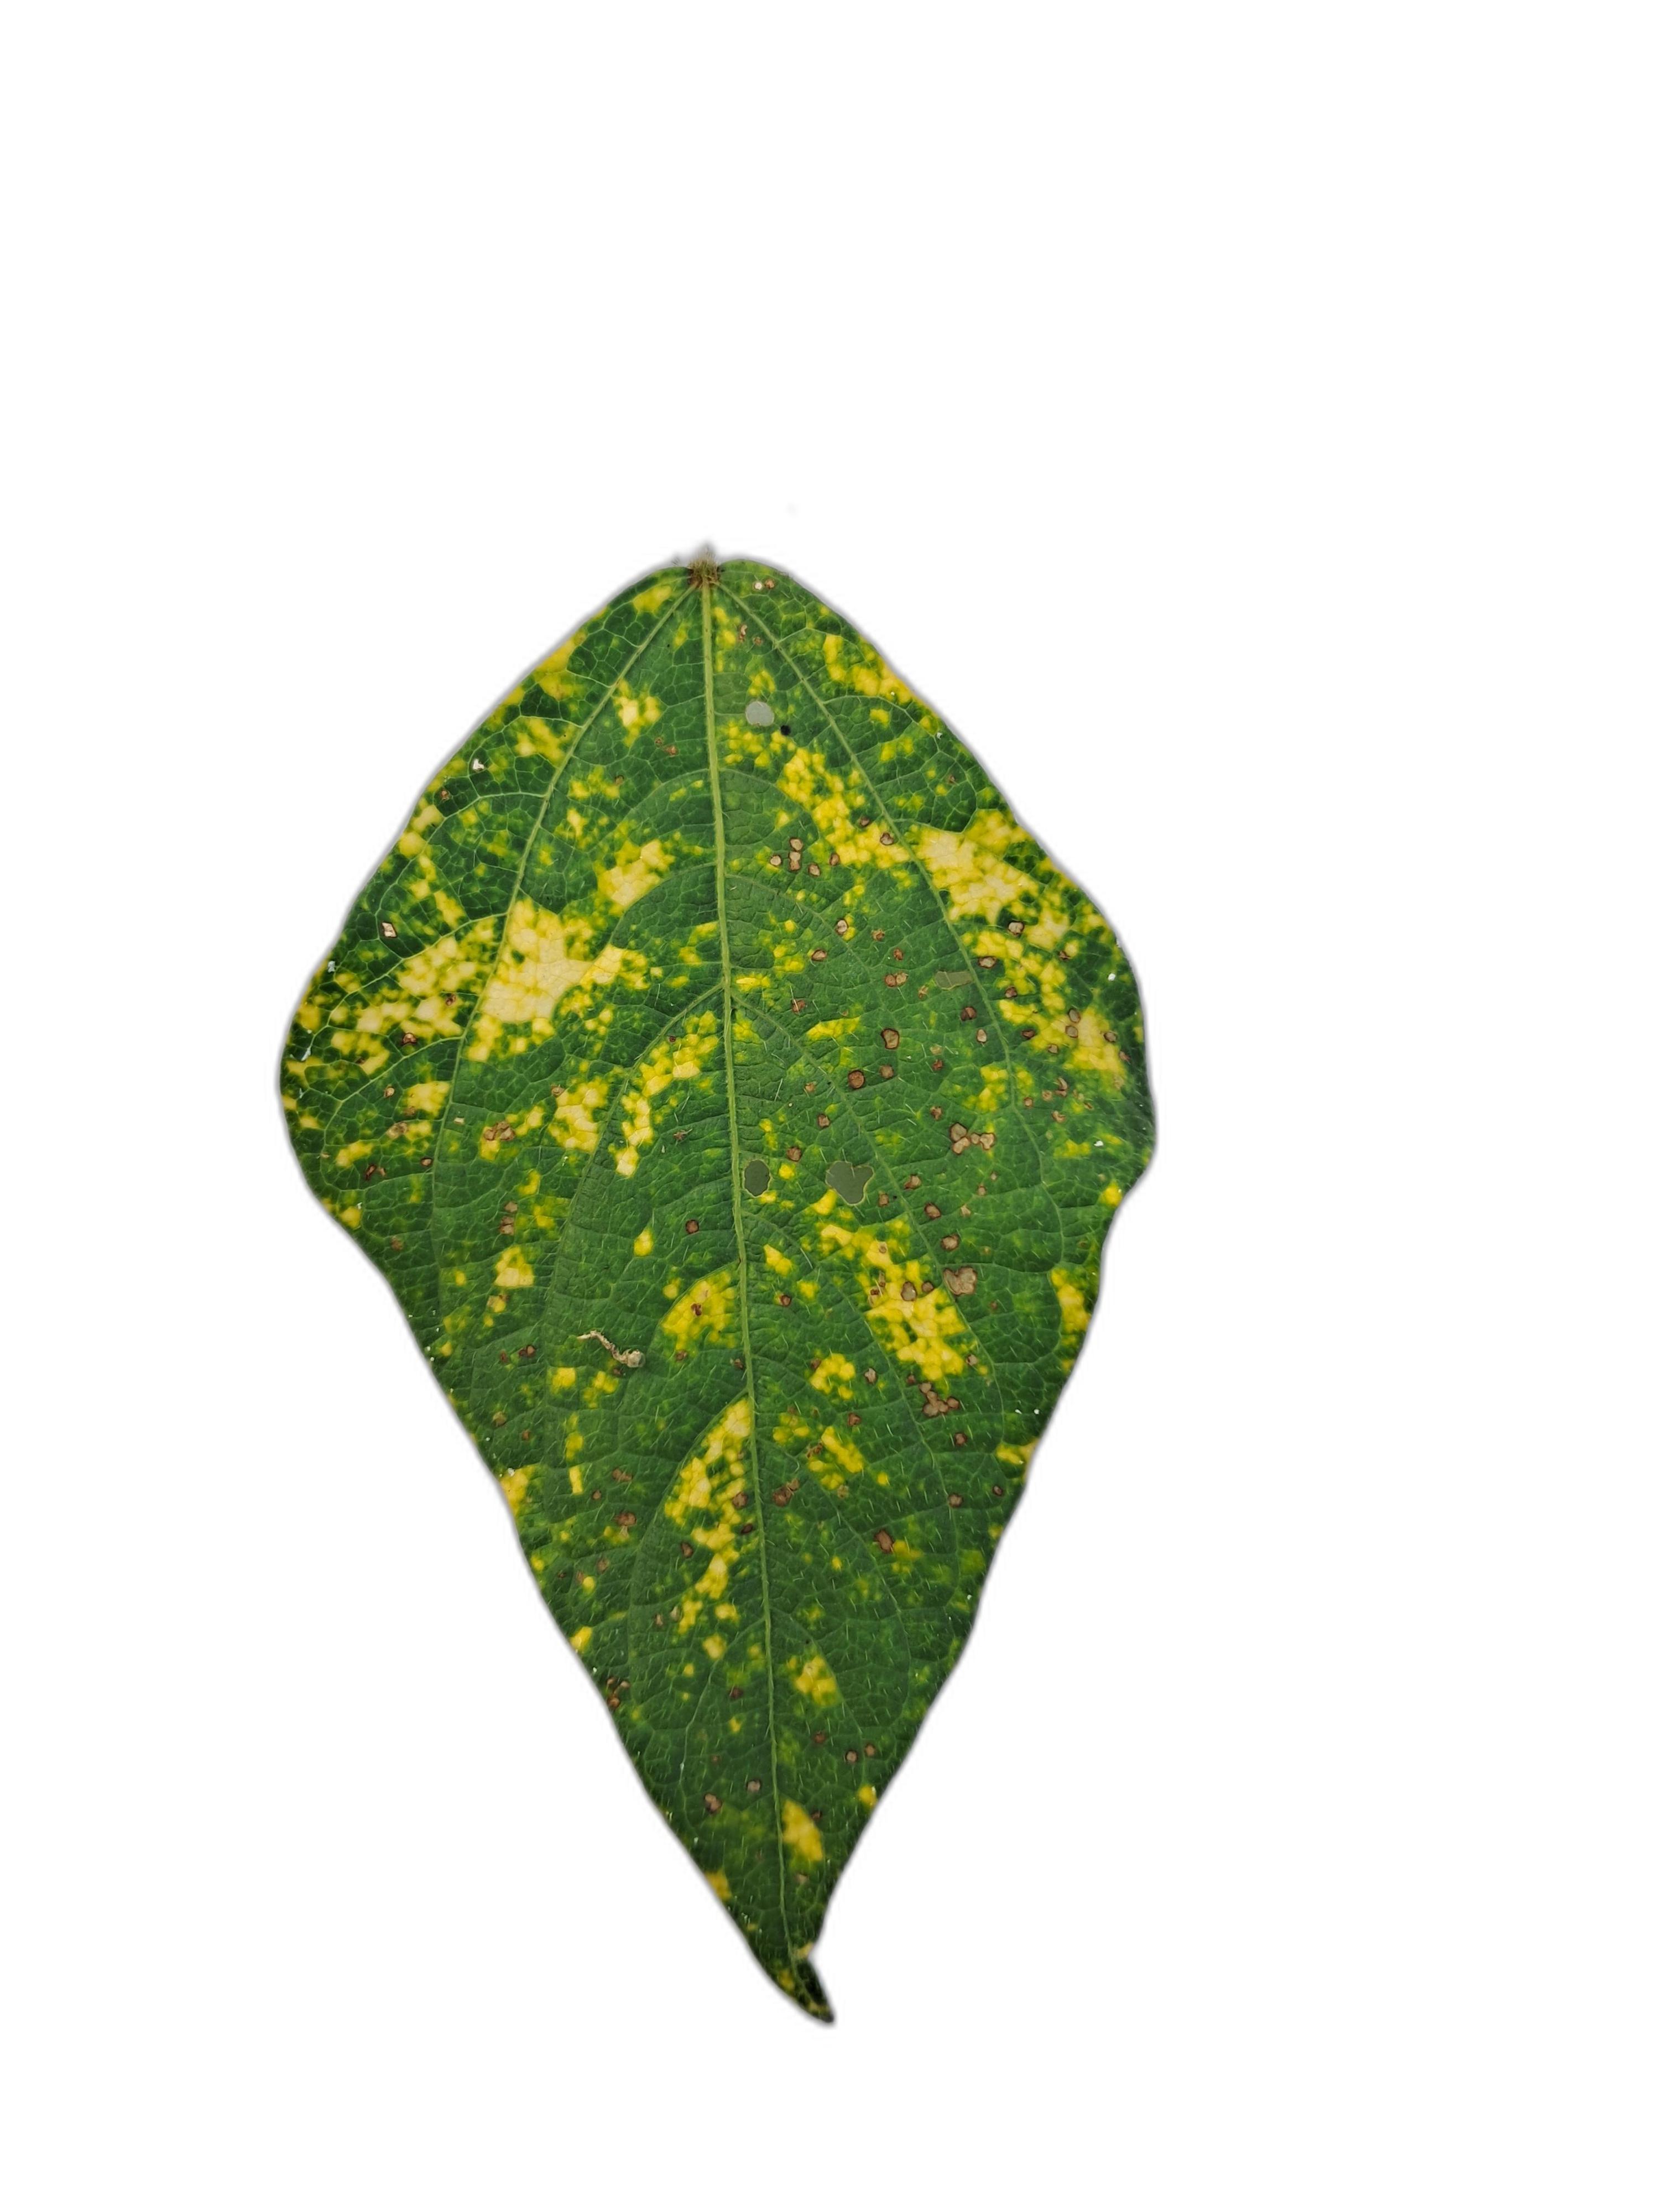
Label: Yellow Mosaic